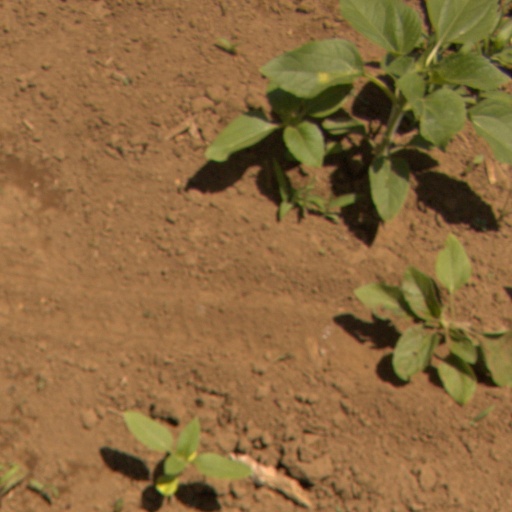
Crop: Jerusalem artichoke